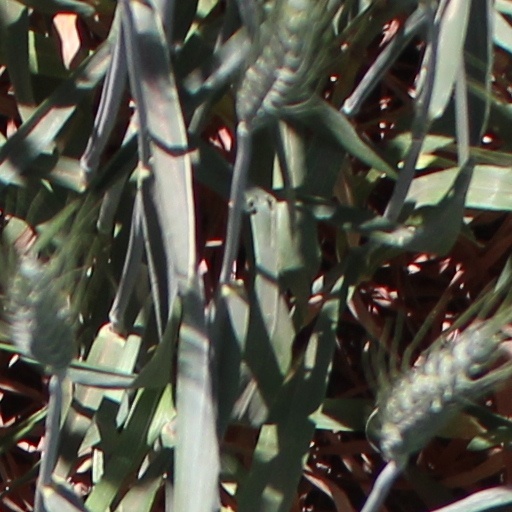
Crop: wheat